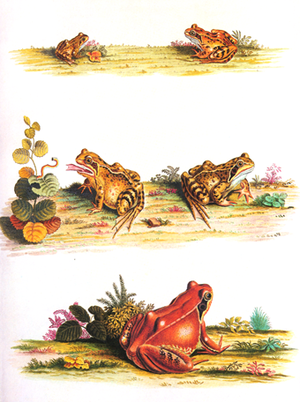
L’herpétologie, ou erpétologie, est la branche de l'histoire naturelle qui traite des amphibiens et des reptiles. Elle aborde leur classification, leur écologie, leur comportement, leur physiologie, leur anatomie ainsi que les espèces fossiles.
August Johann Rösel von Rosenhof est un artiste et un naturaliste allemand, né le 30 mars 1705 à Augustenbourg près d'Arnstadt et mort le 27 mars 1759 à Nuremberg.